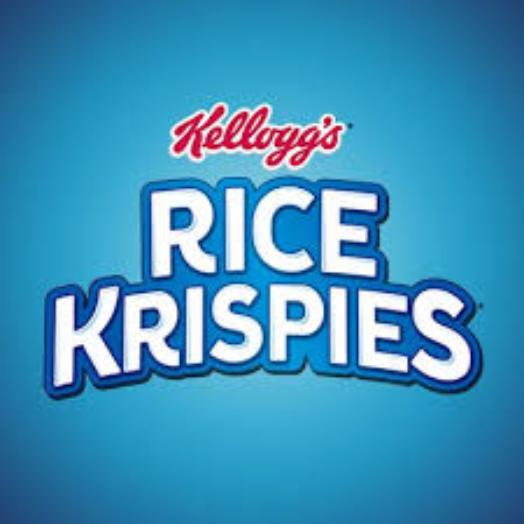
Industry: Food